NBA Store

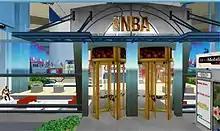
The virtual NBA Store as portrayed in the game Second Life.

The MMORPG Second Life, an Internet-based virtual game world, offers its members the option of playing or shopping at a digital replica of the NBA Store. The 3-D virtual replica was launched on May 1, 2007, during the NBA Finals between the San Antonio Spurs and the Cleveland Cavaliers as a way of reaching the global audience and expanding the NBA's business in the virtual world. The virtual NBA Store is part of the NBA's virtual headquarters; other facilities include a T-Mobile arena where player's avatars can take pictures or watch Finals footage on a JumboTron. At the time of its launch, the NBA was the "first professional sports league to unveil a comprehensive headquarters in a virtual world." The virtual store's entrance is modeled after the New York City location, featuring the same double revolving doors and gold NBA lettering.